Clemens Schoppenhauer

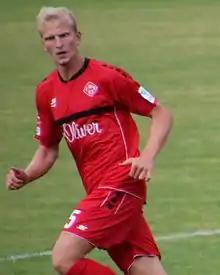
Schoppenhauer playing for Würzburger Kickers in 2016

Clemens Schoppenhauer (born 23 February 1992) is a German former professional footballer who played as a centre-back.